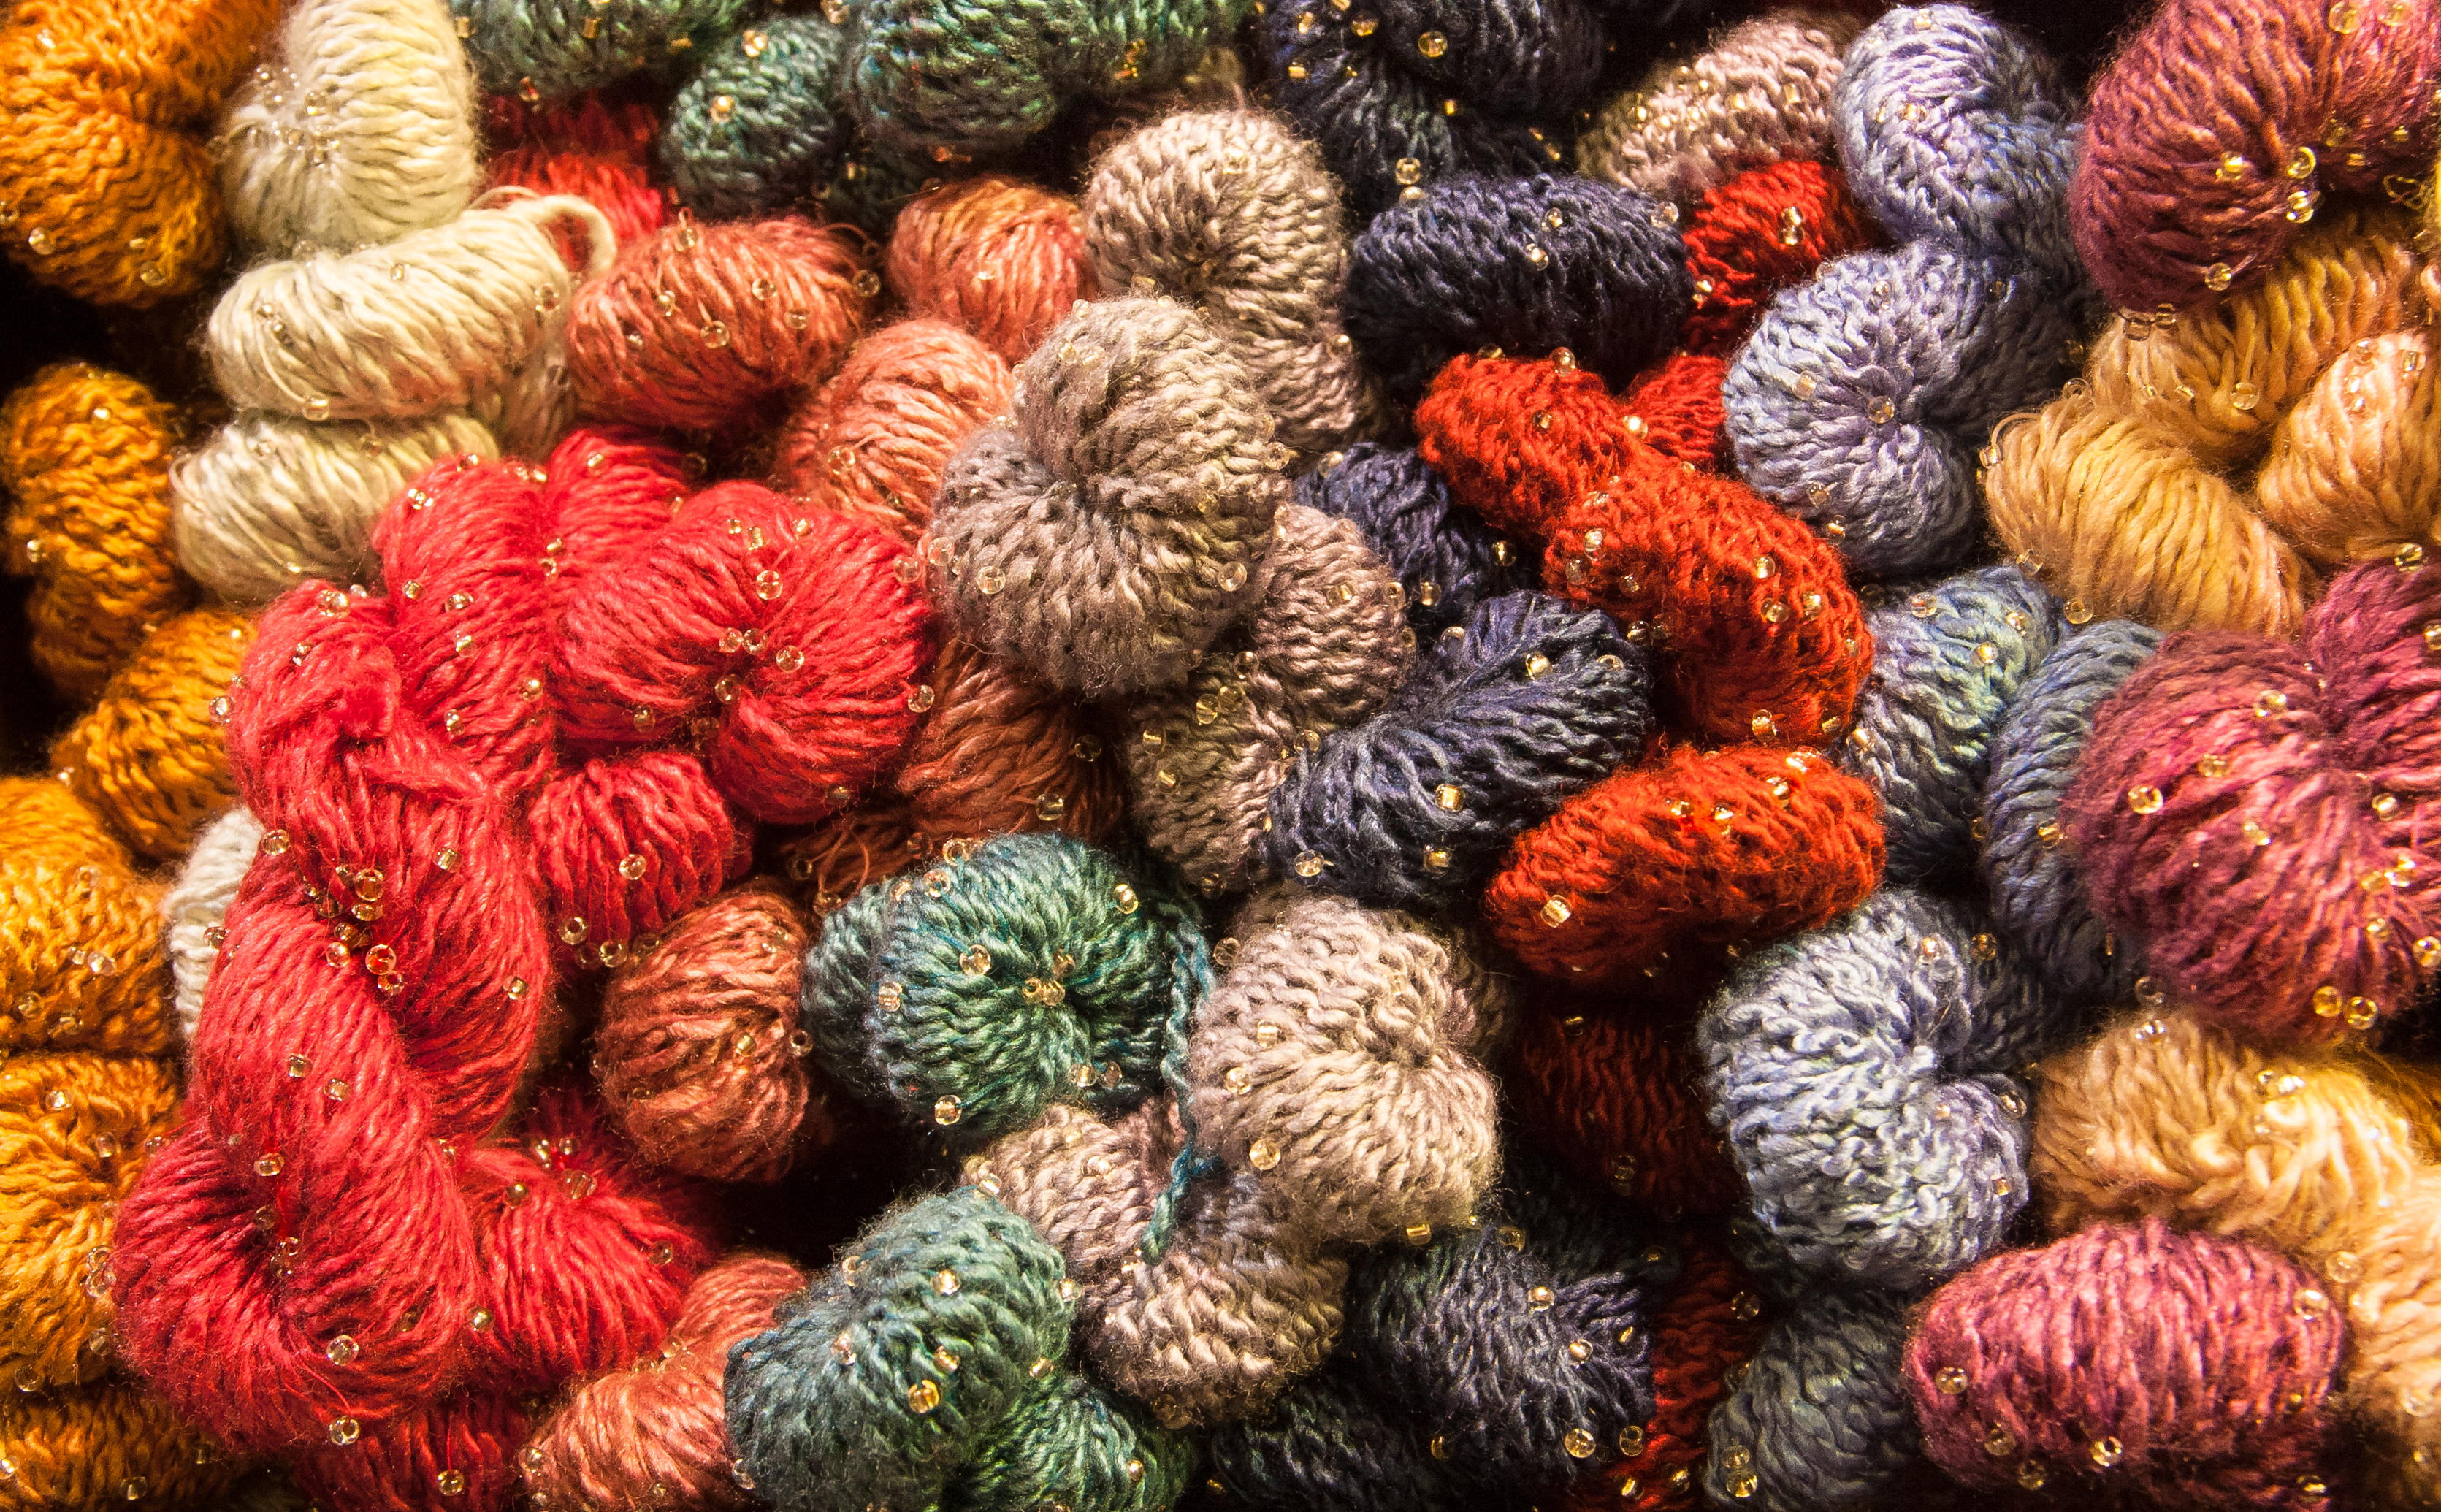
tree, plant, flower, store, food, produce, autumn, cosy, yarn, thread, crochet, textile, art, fiber, many, skeins, msh1213, msh12131, flowering plant, land plant